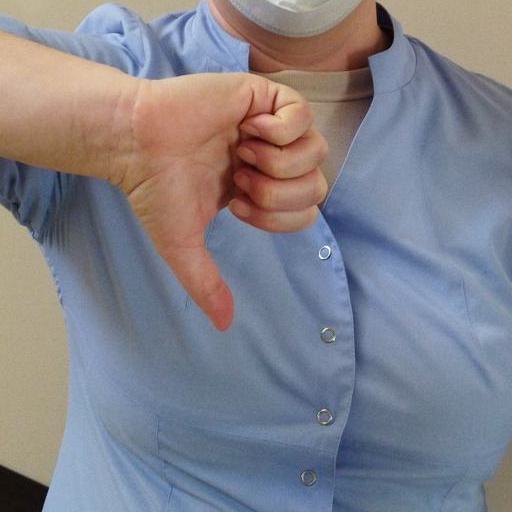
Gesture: dislike